C10orf67

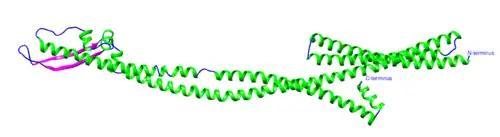

Shown to the right is a predicted tertiary structure of the protein. It is marked by long alpha-helices with several coil regions and beta strands localized to the end of the protein opposite the N- and C- terminal ends.